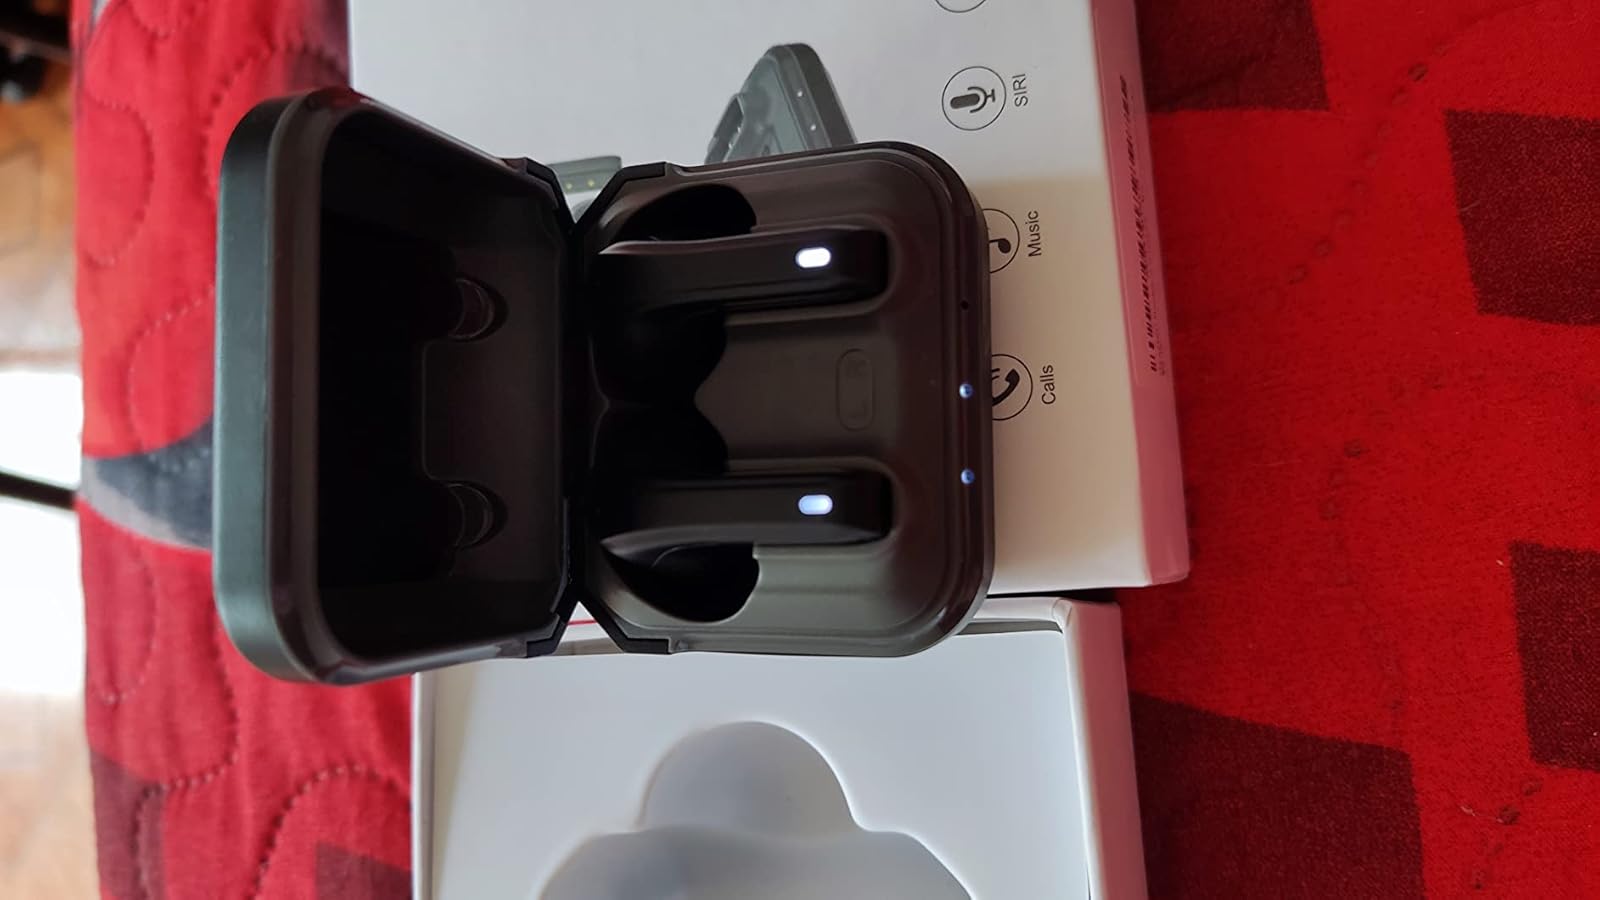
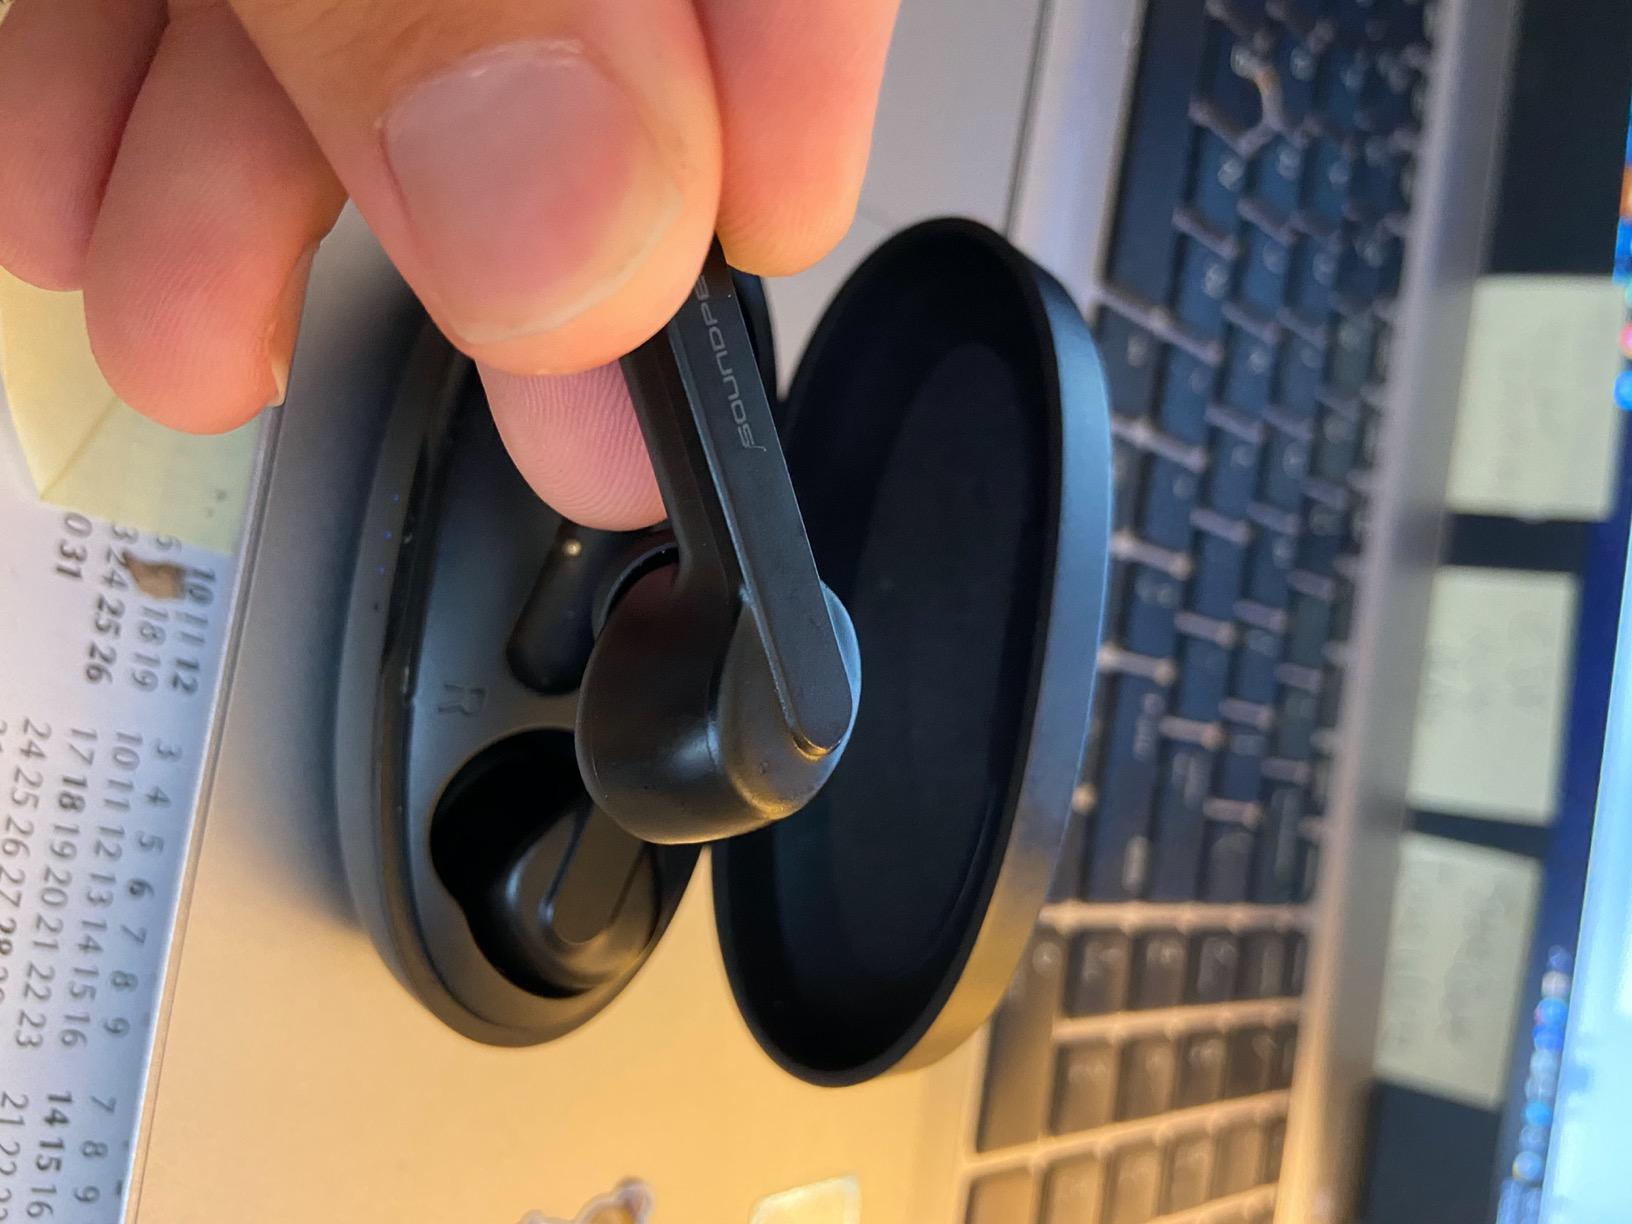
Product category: earbuds
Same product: no